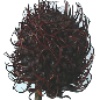
Label: rambutan